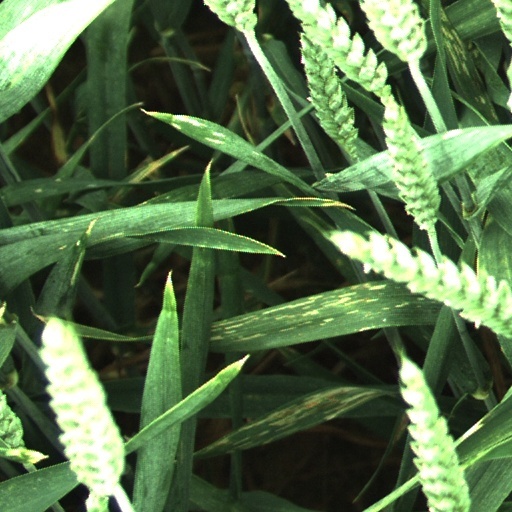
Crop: wheat